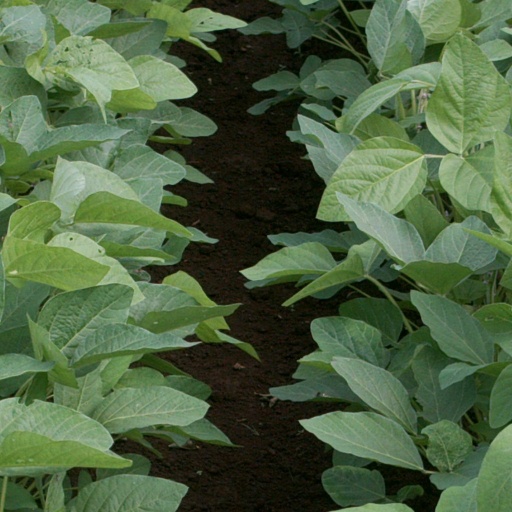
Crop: soybean